Security tape

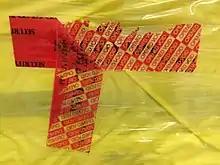
Delamination and printing exposure of a security tape on a pallet load

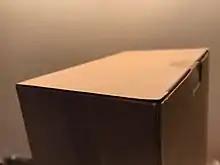
Box with circular tamper-evident seal

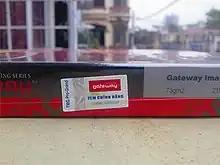
A security hologram label on a box

Security tape (or security label) is a type of adhesive tape used to help reduce shipping losses due to pilfering and theft. It helps reduce tampering or product adulteration. It is often a pressure-sensitive tape or label with special tamper-resistant or tamper-evident features. It can be used as a "security seal" in addition to a container closure or can be used as a security label. They are sometimes used as or with authentication products and as an anti-pilferage seal.